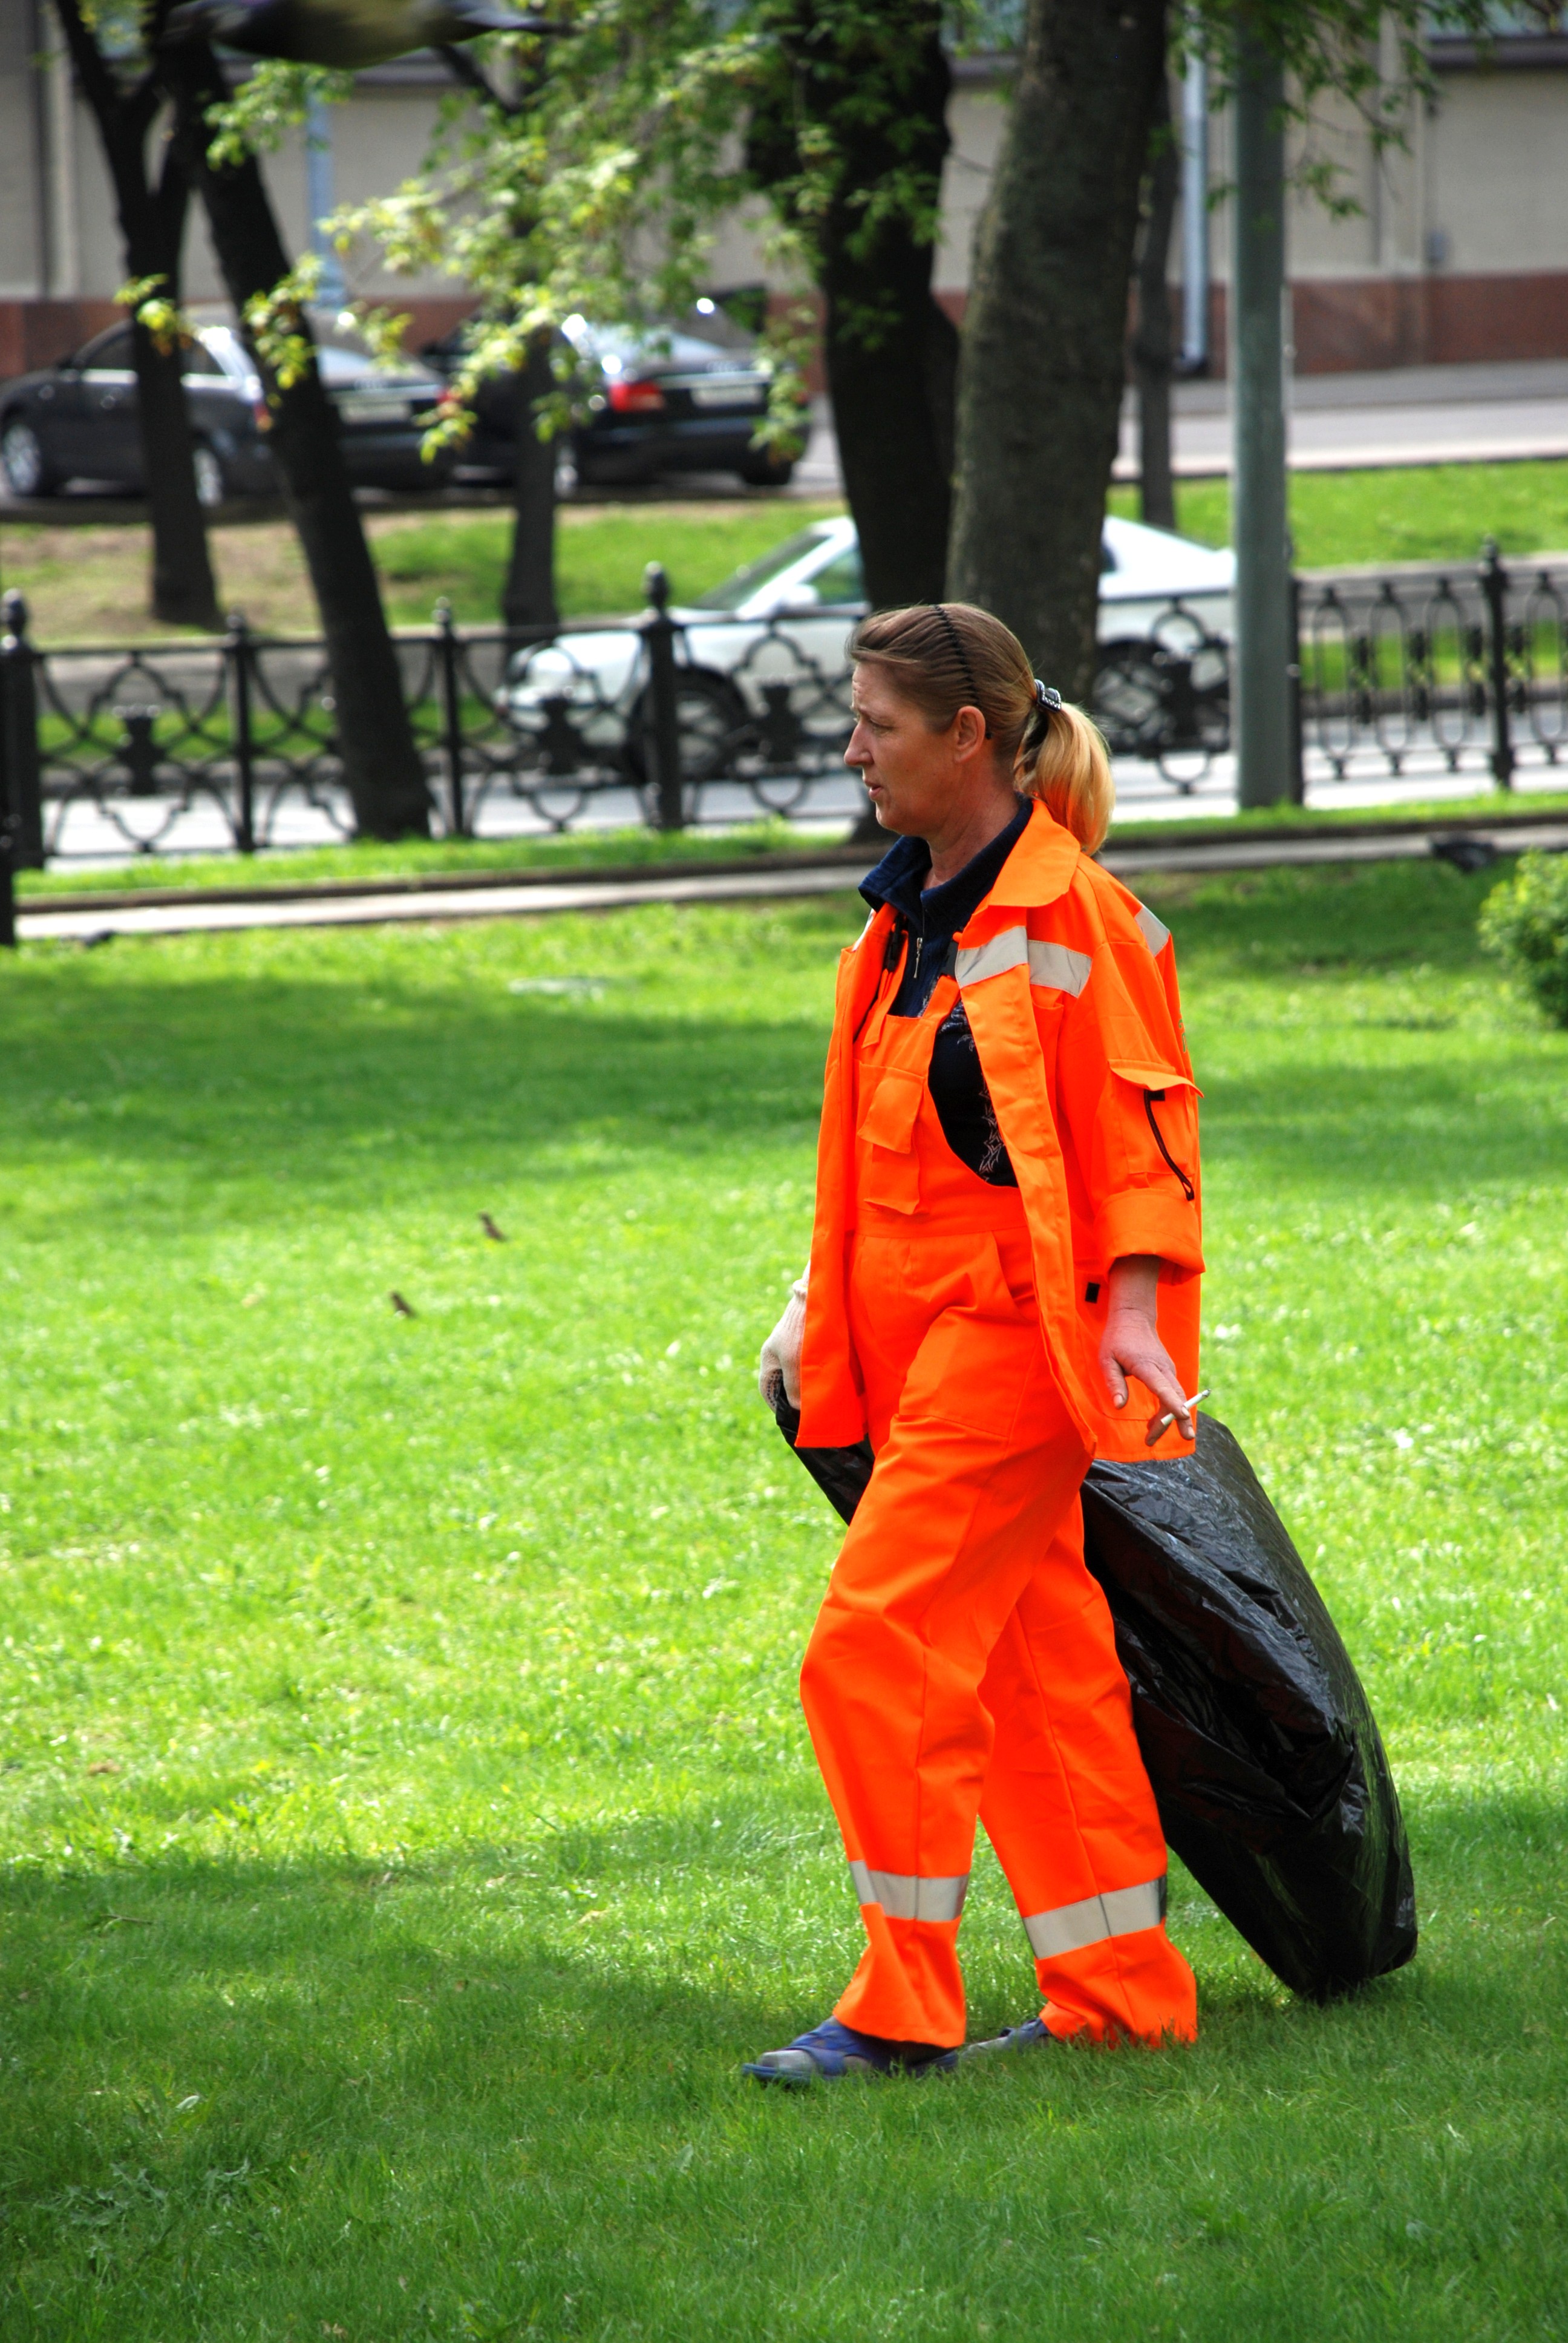
lawn, city, child, nikon, moscow, russia, d80, moskau, platinumphoto, nikond80, moscou, chinese martial arts